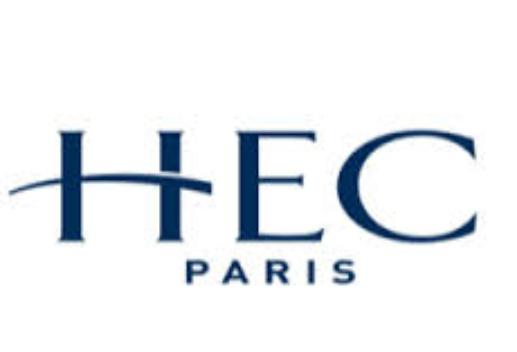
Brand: HEC
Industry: Electronic